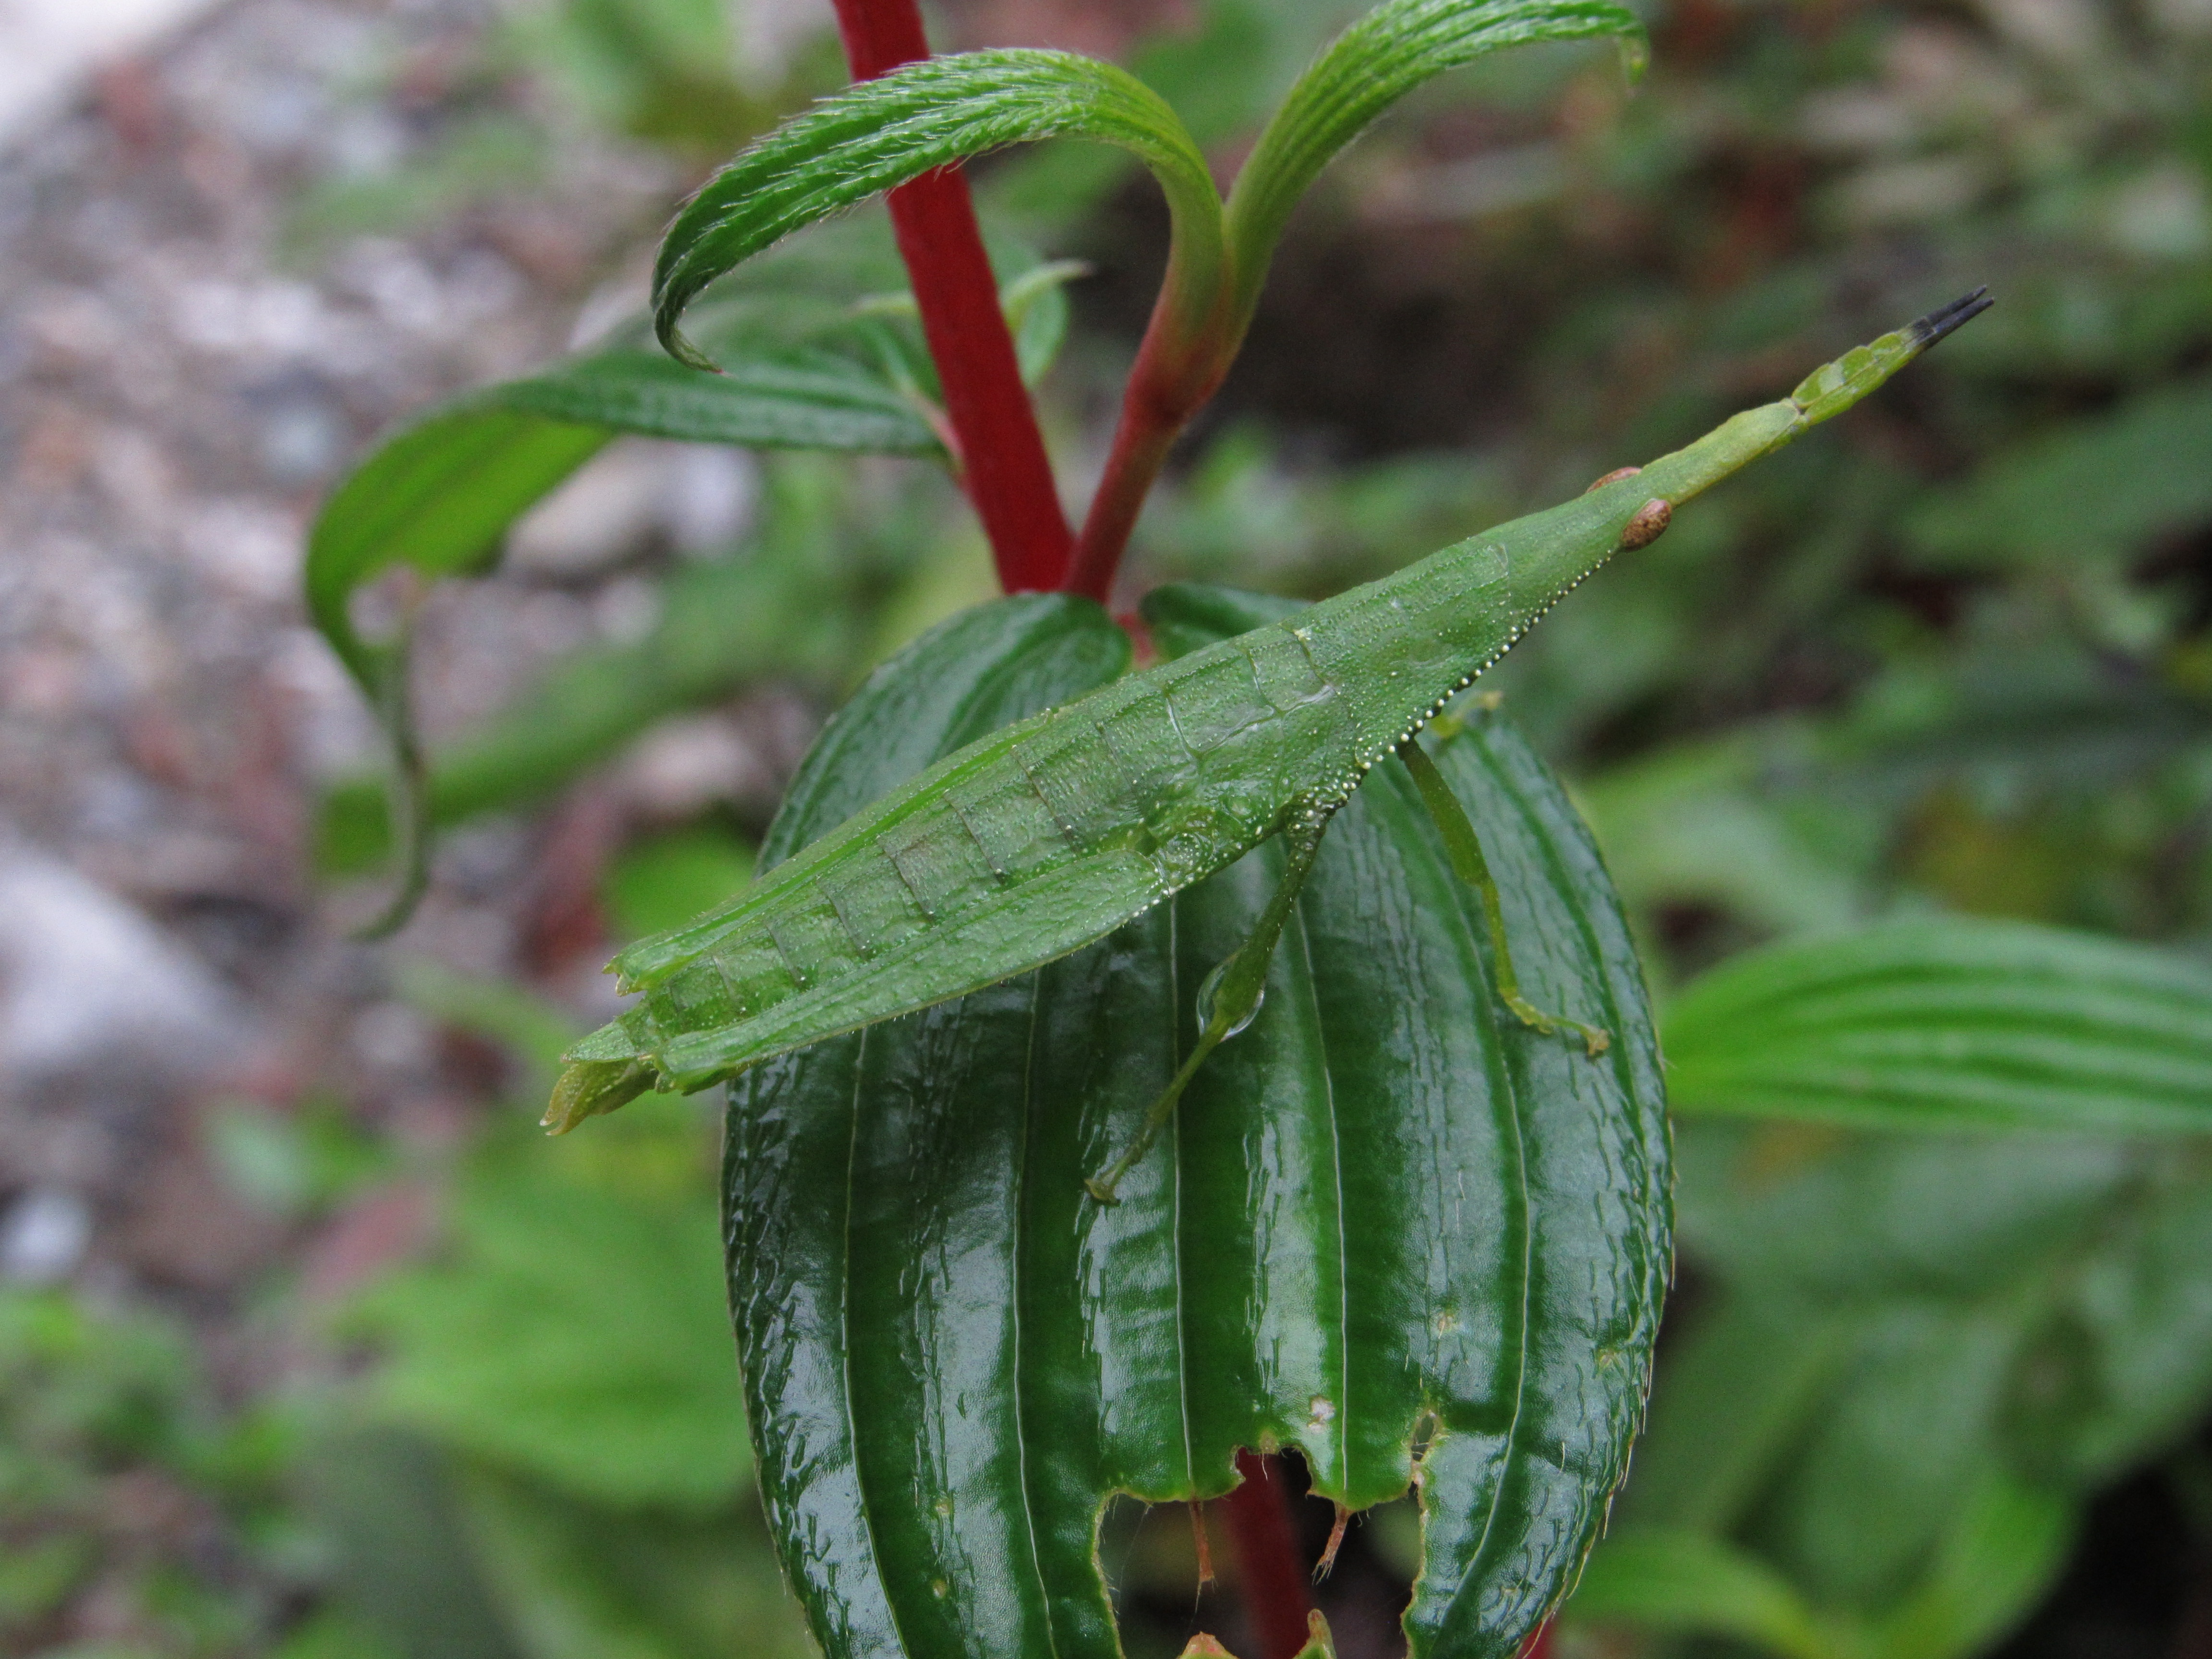
nature, plant, leaf, flower, food, green, jungle, herb, produce, vegetable, insect, bug, botany, flora, wildflower, shrub, flowering plant, plant stem, land plant